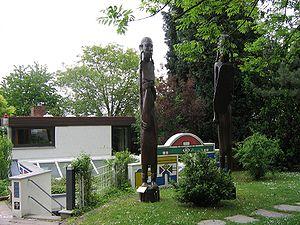
Freiberg am Neckar est une ville allemande située dans le Bade-Wurtemberg, dans l'arrondissement de Ludwigsbourg.